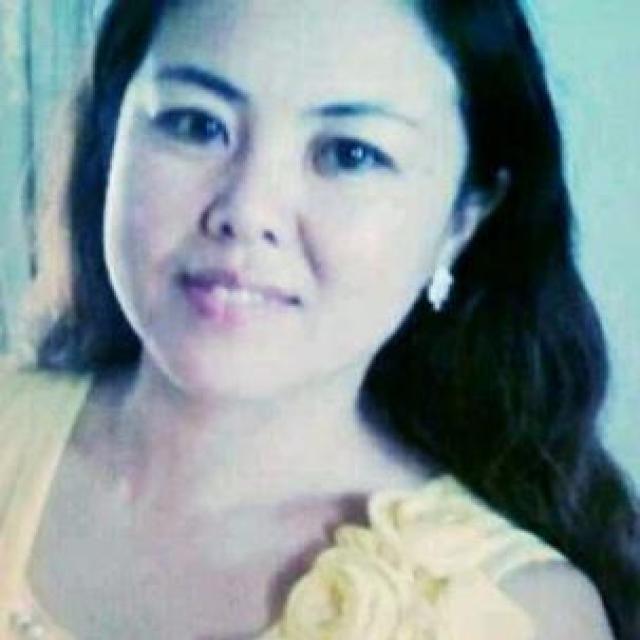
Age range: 21-44